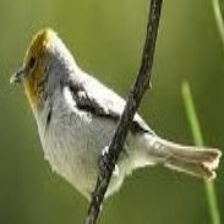
Species: VERDIN
Scientific name: AURIPARUS FLAVICEPS